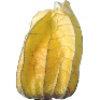
Label: Physalis with Husk 1